Josh Brolin

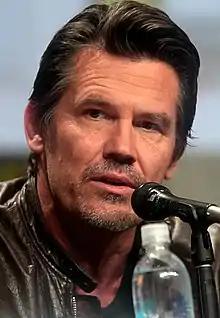
Brolin in 2014

Josh James Brolin (born February 12, 1968) is an American actor. A son of actor James Brolin, he gained fame in his youth for his role in the adventure film "The Goonies" (1985). After years of decline, Brolin had a resurgence with his starring role in the crime film "No Country for Old Men" (2007). Brolin received a nomination for the Academy Award for Best Supporting Actor for portraying Dan White in the biopic "Milk" (2008).